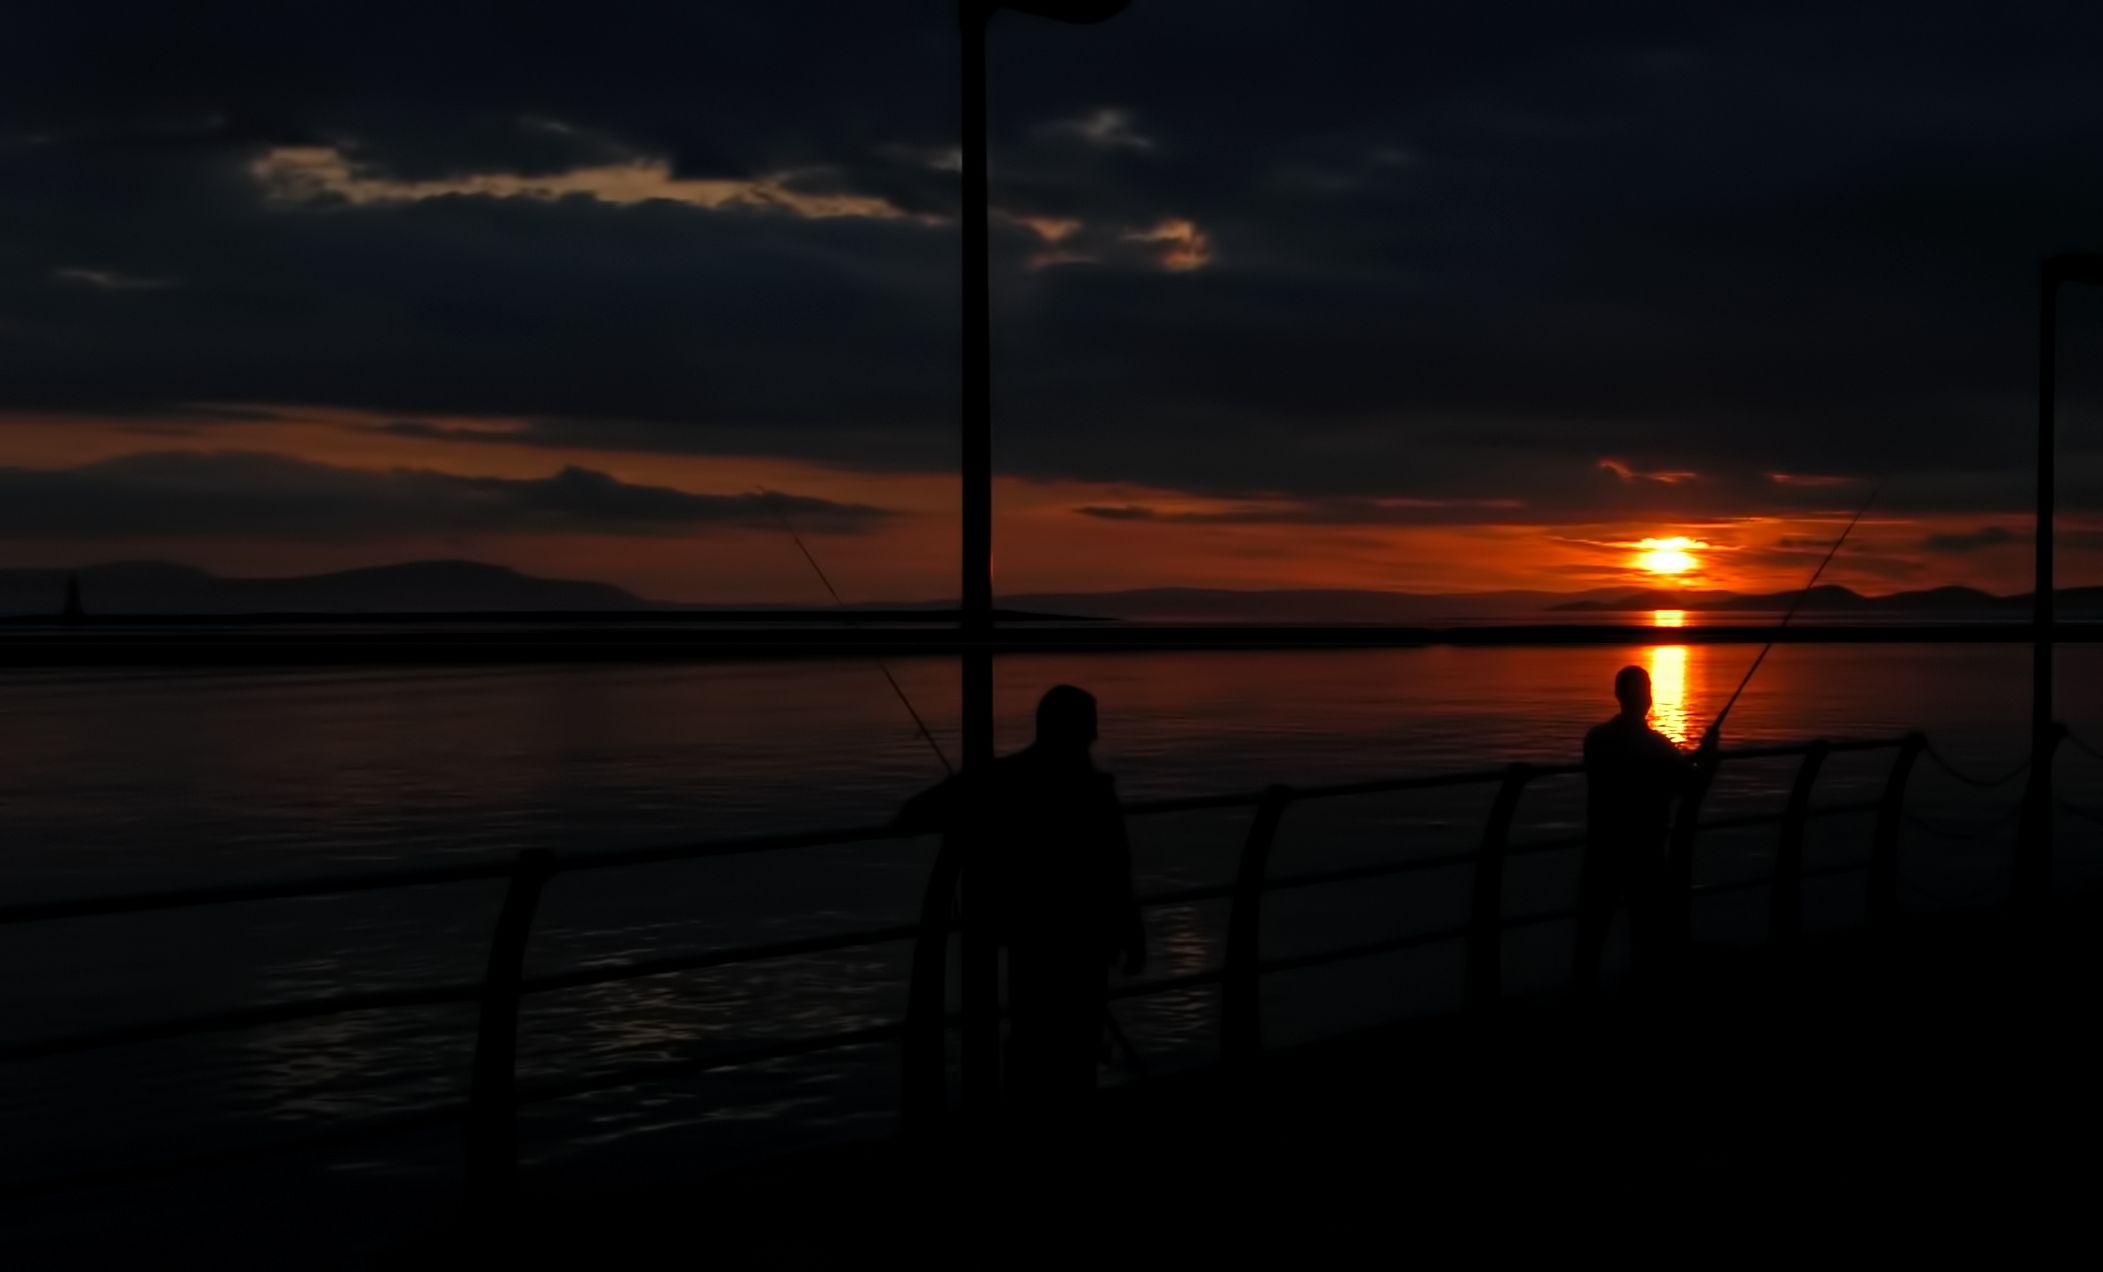
sea, ocean, horizon, cloud, sky, sunrise, sunset, sunlight, morning, dawn, atmosphere, dusk, evening, reflection, darkness, ardrossan, afterglow